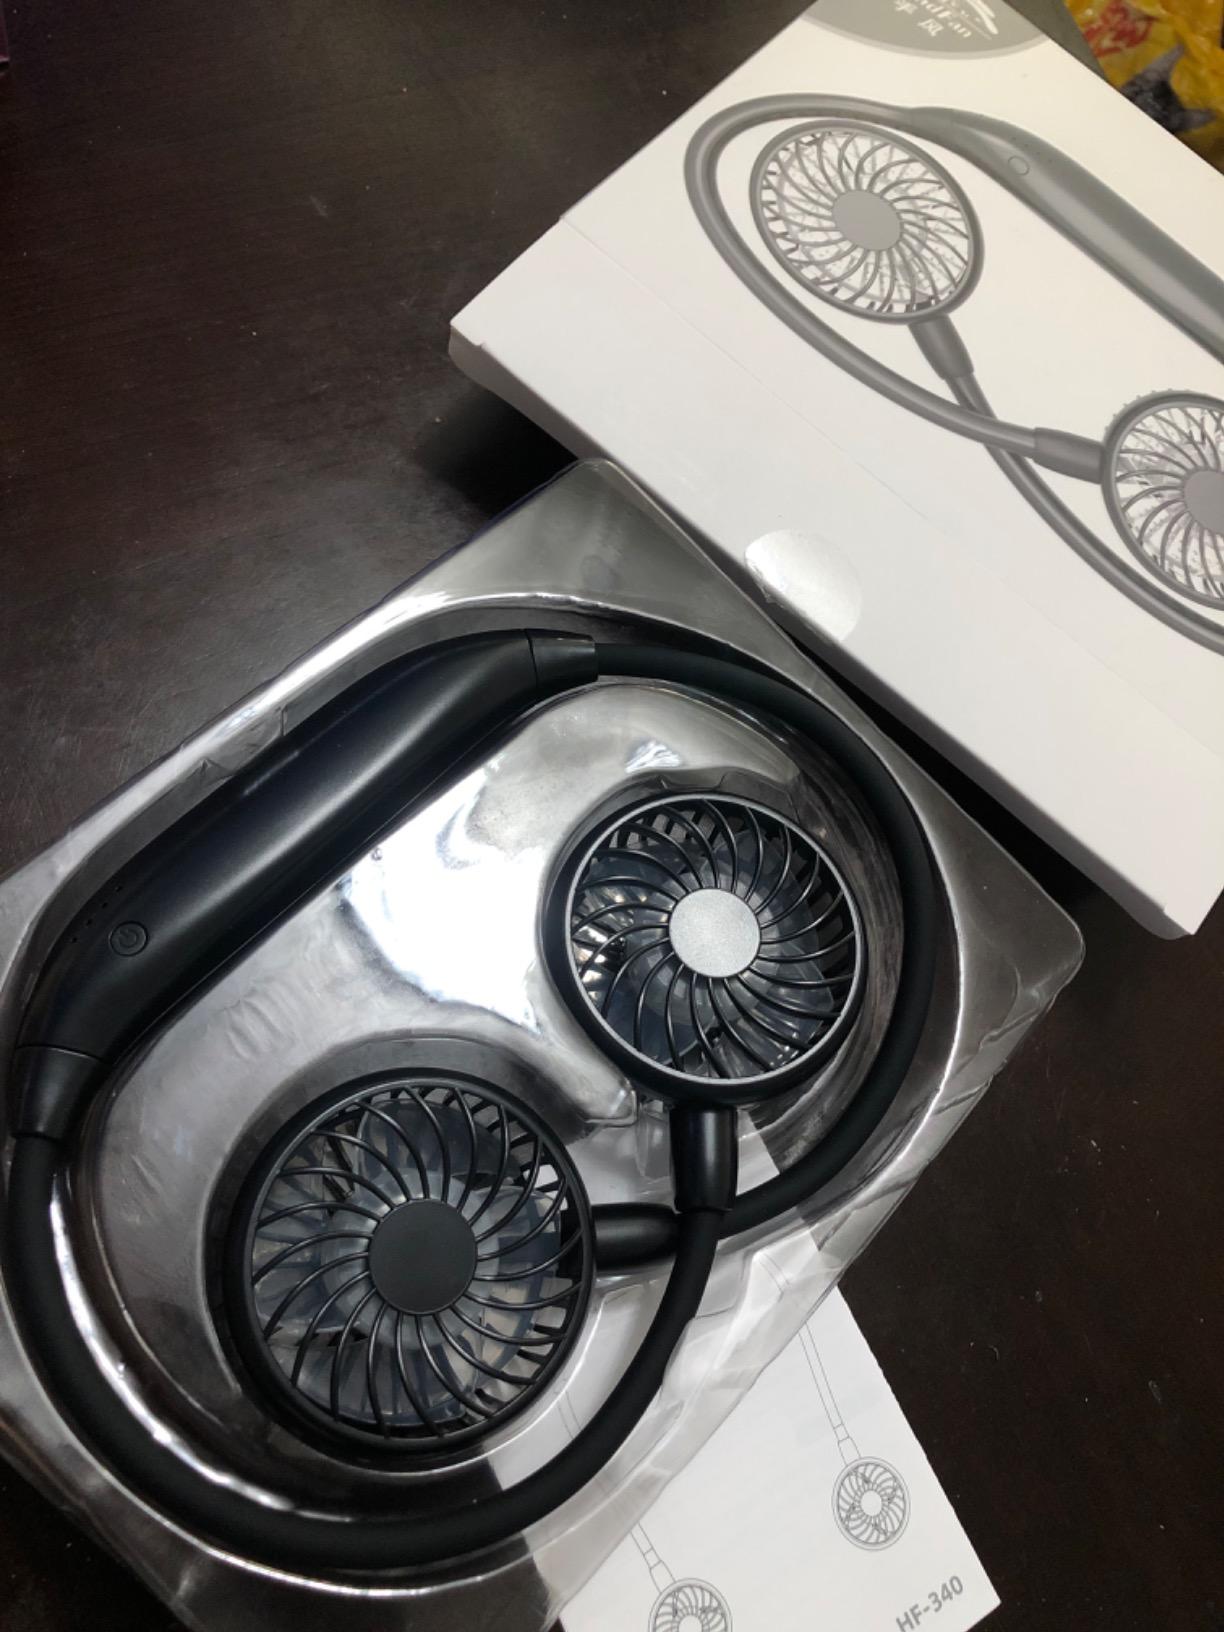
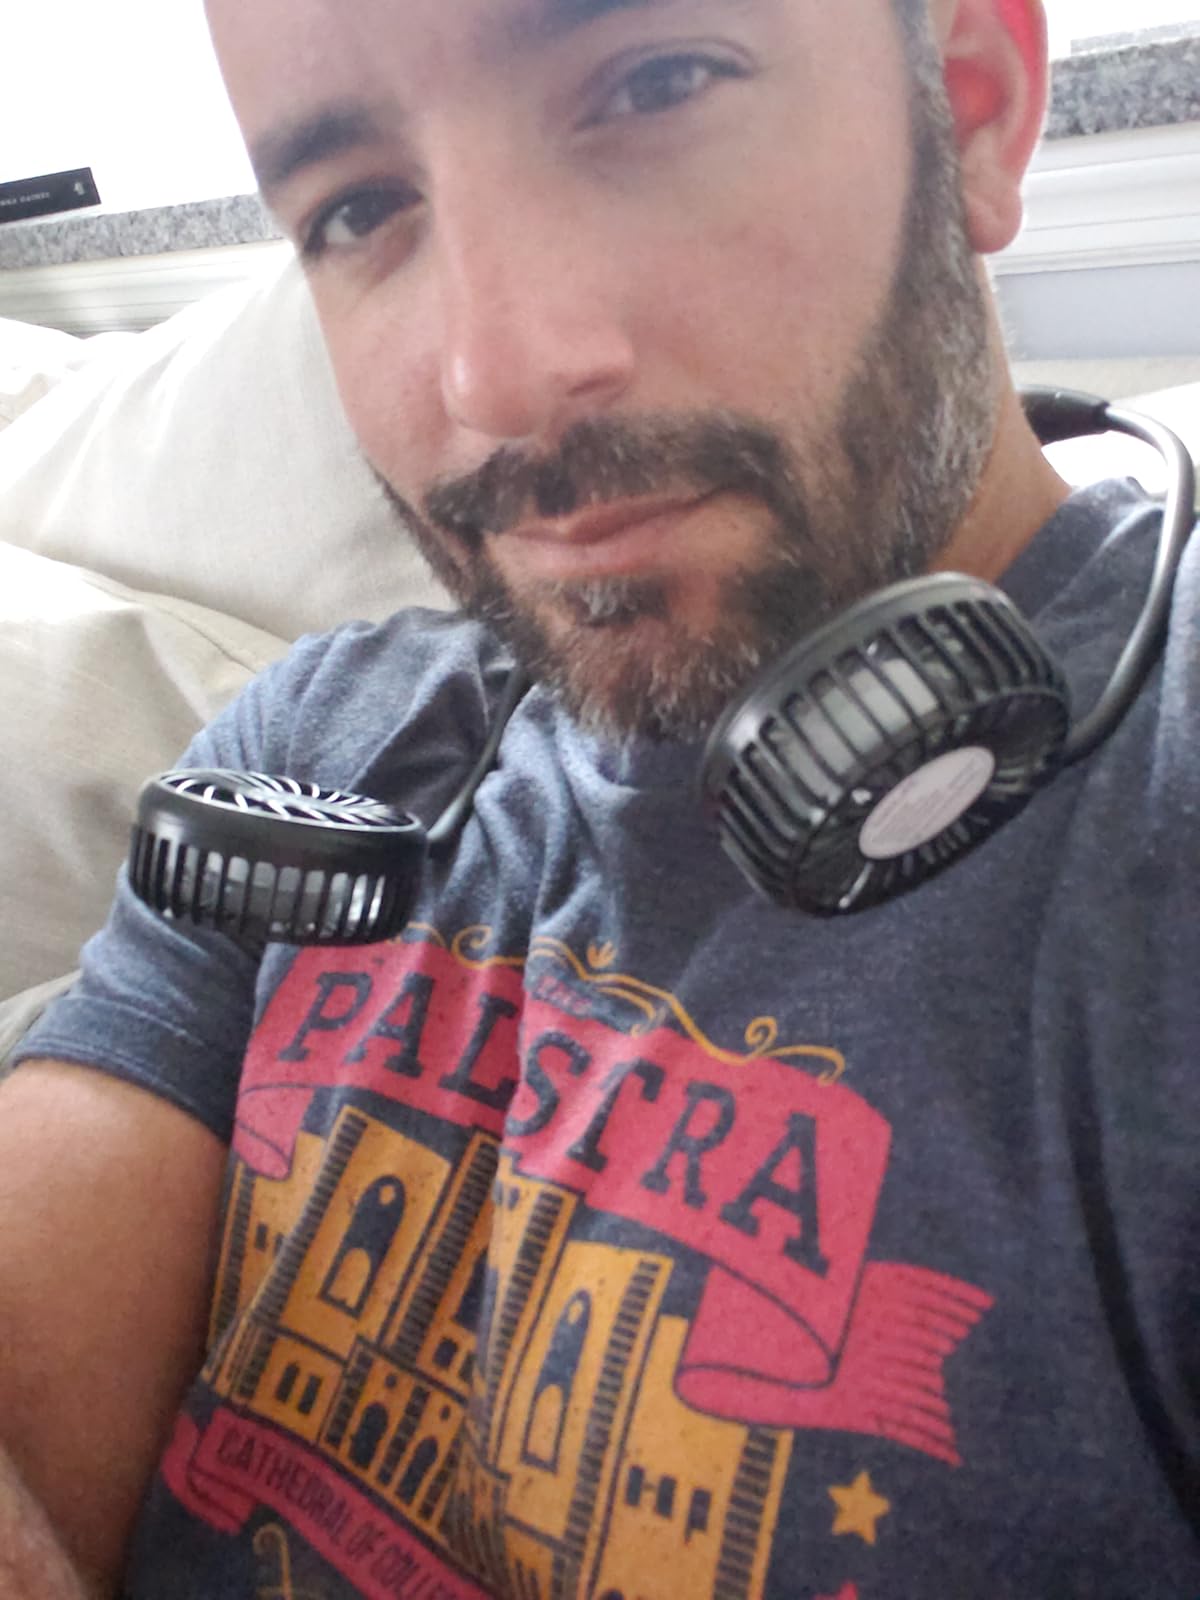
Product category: fan
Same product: yes